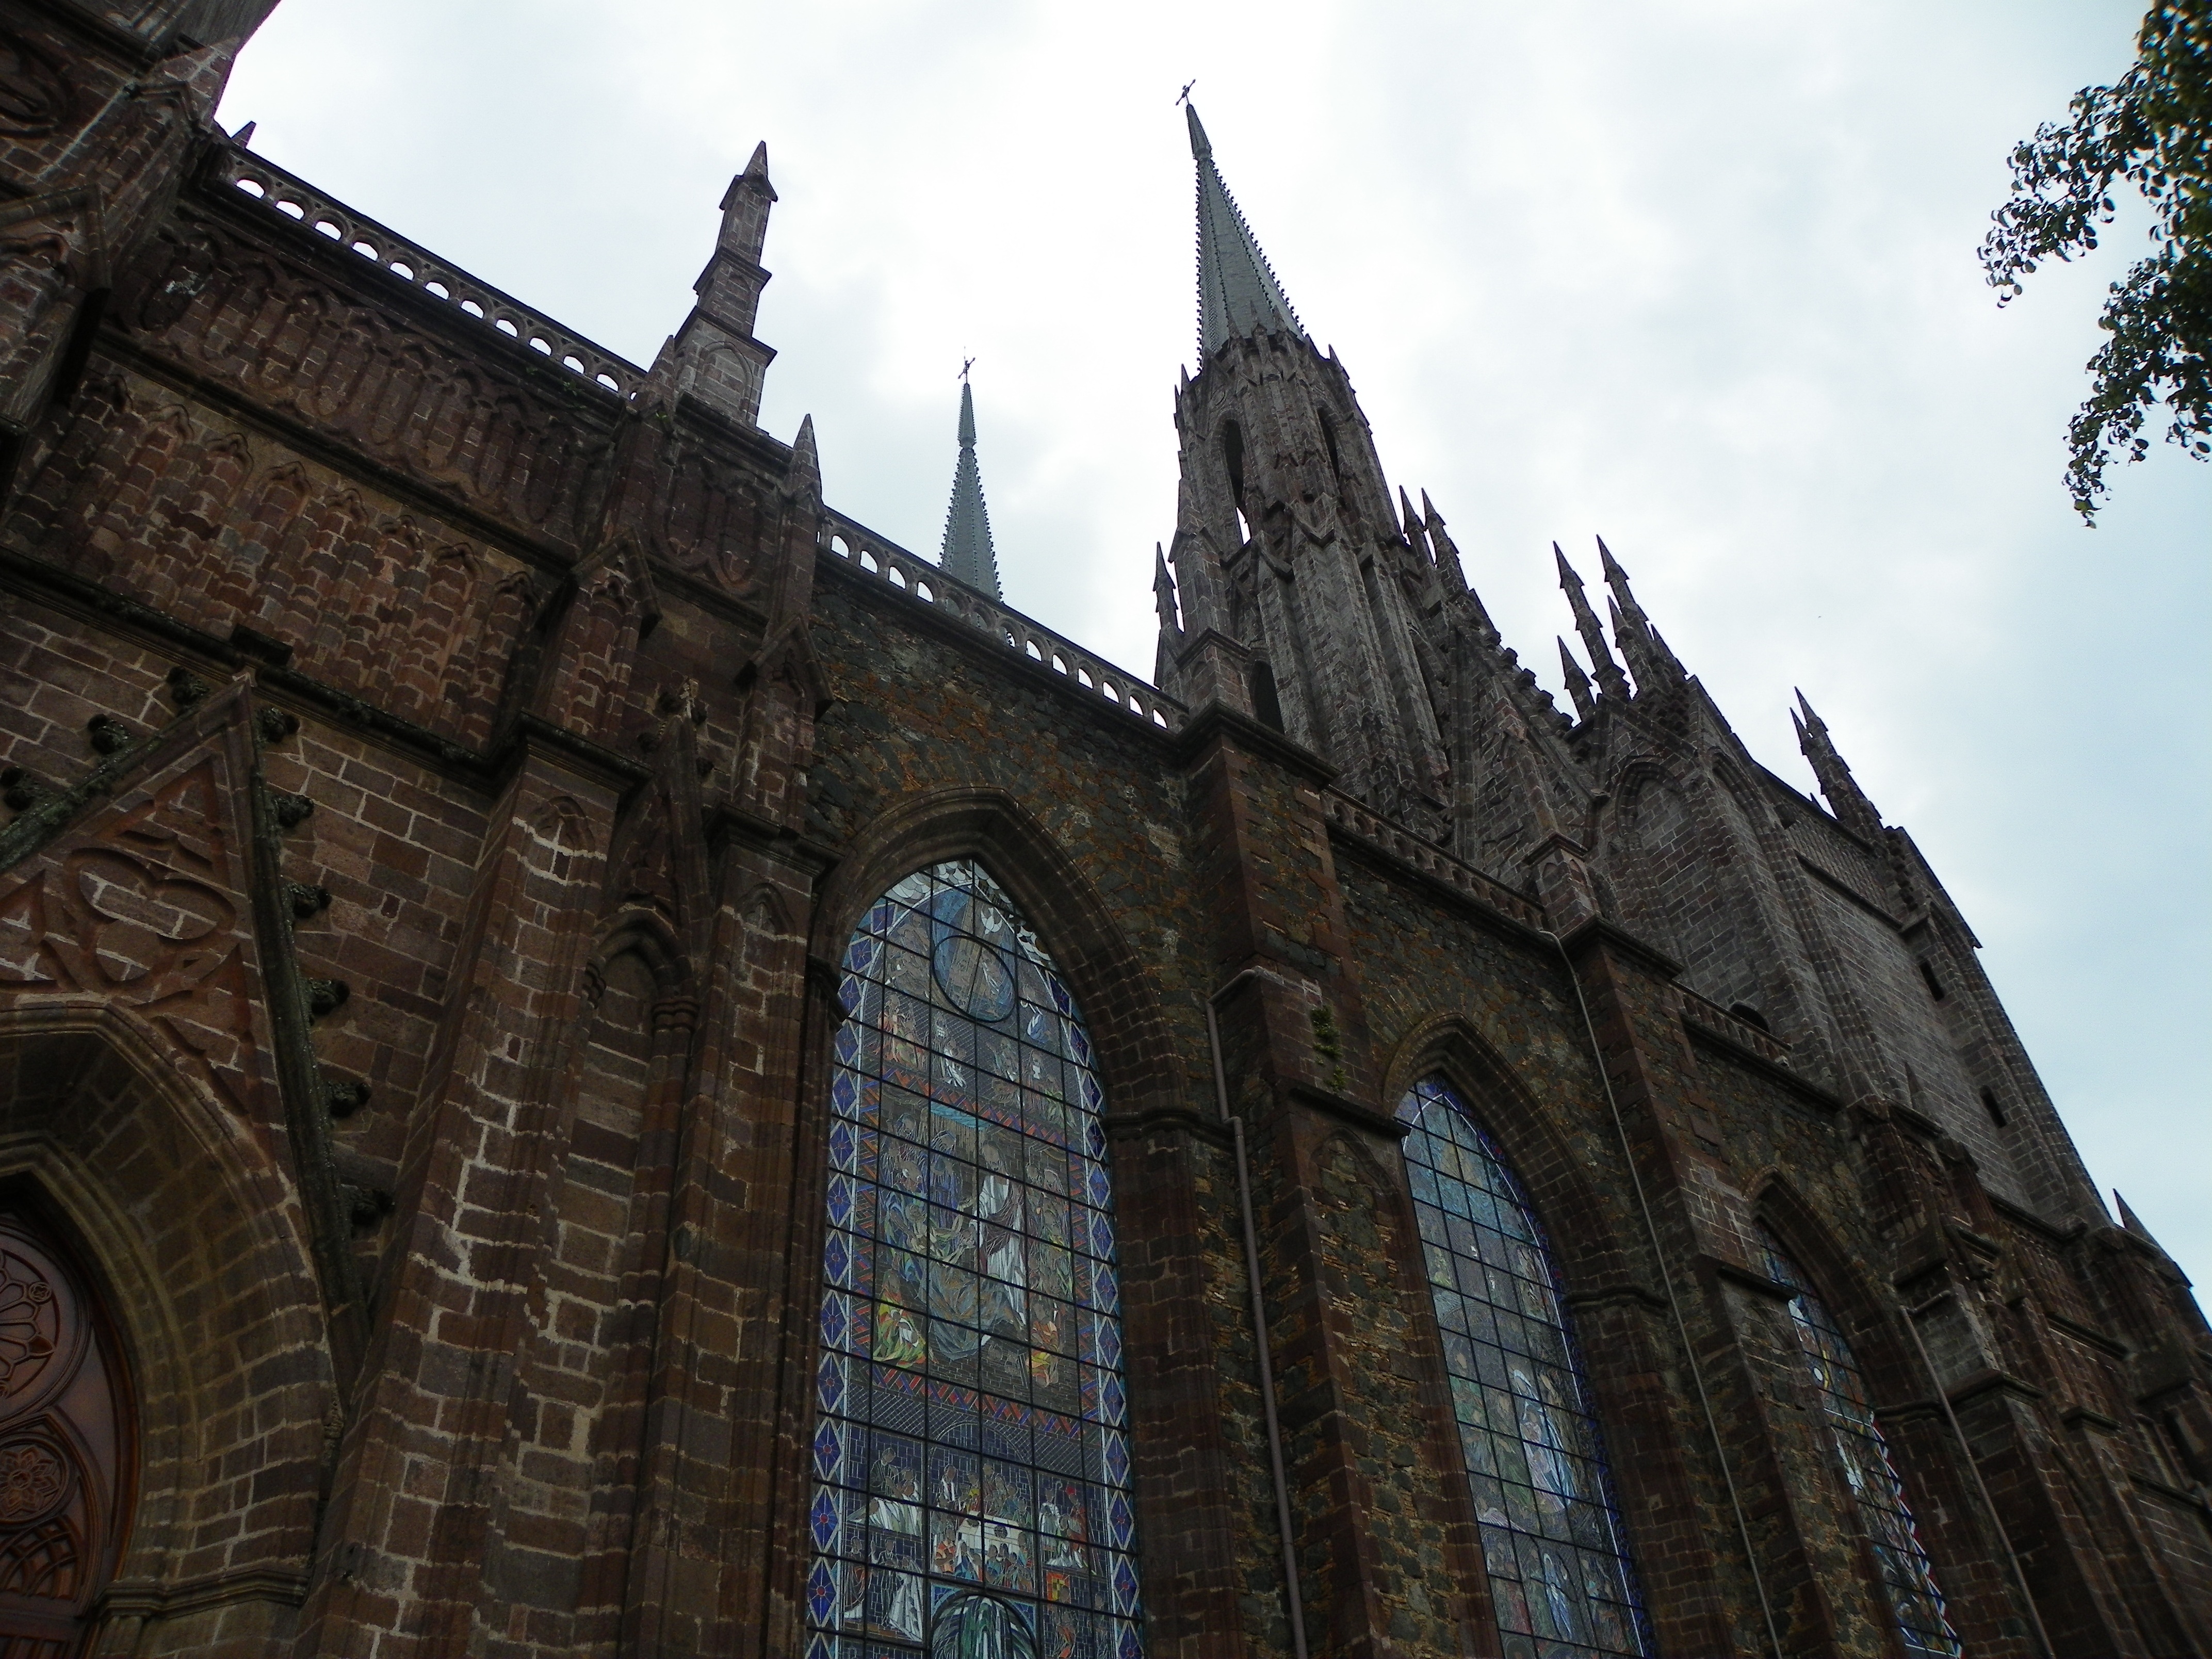
architecture, building, landmark, facade, church, cathedral, chapel, place of worship, spire, monastery, santuario, abbey, middle ages, zamora, gothic architecture, guadalupe